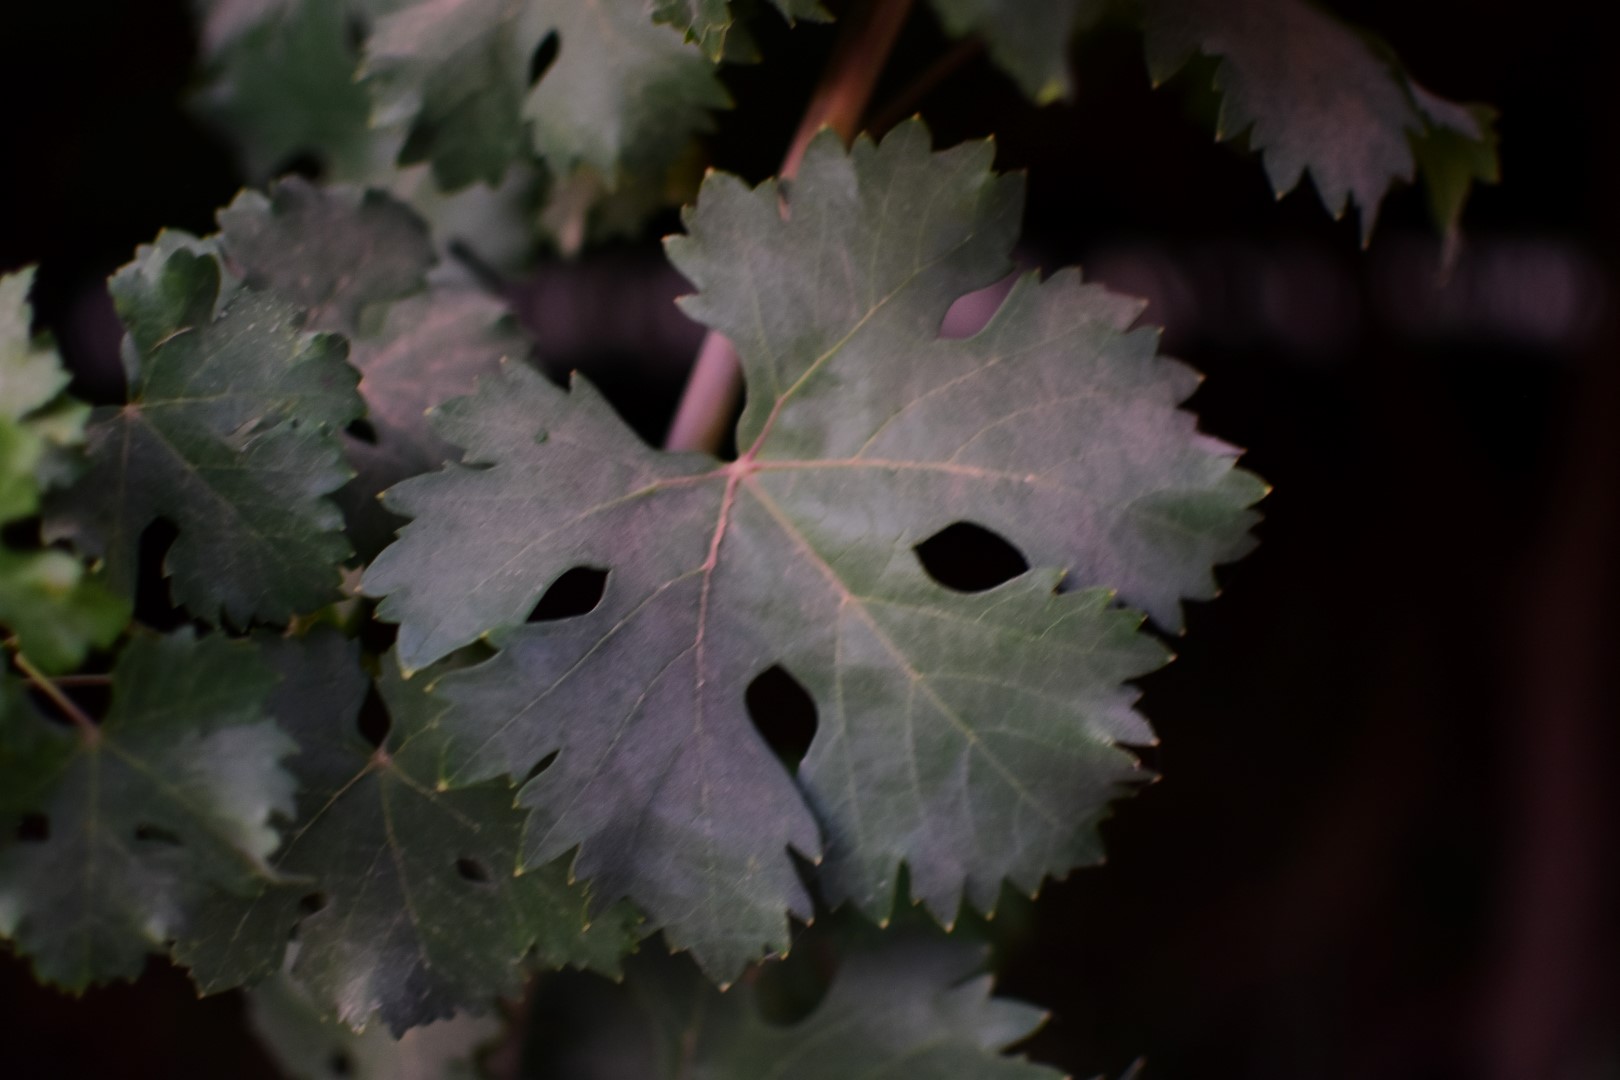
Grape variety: Aswud Balad